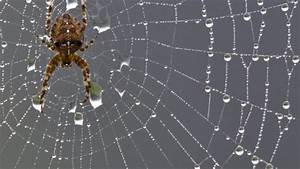
Label: ragno